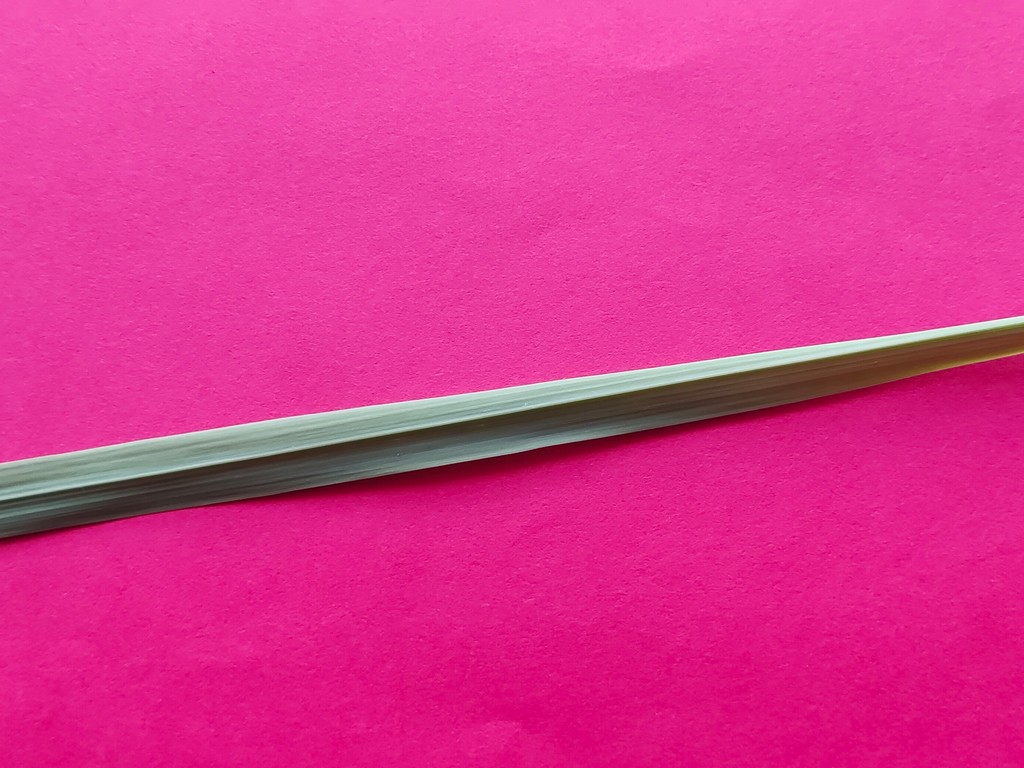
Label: Healthy